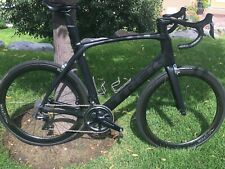
Vehicle type: Bikes